Anthony Daniels

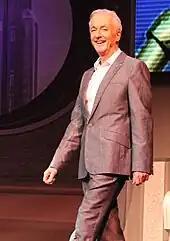
Daniels in May 2011

Daniels has played C-3PO in all of the "Star Wars" feature films (with the exception of "", in which he plays a different character) from the original installment in the series as the golden droid's body and voice. Kenny Baker, who played R2-D2 in the series until his death in 2016, said that he and Daniels did not get along.